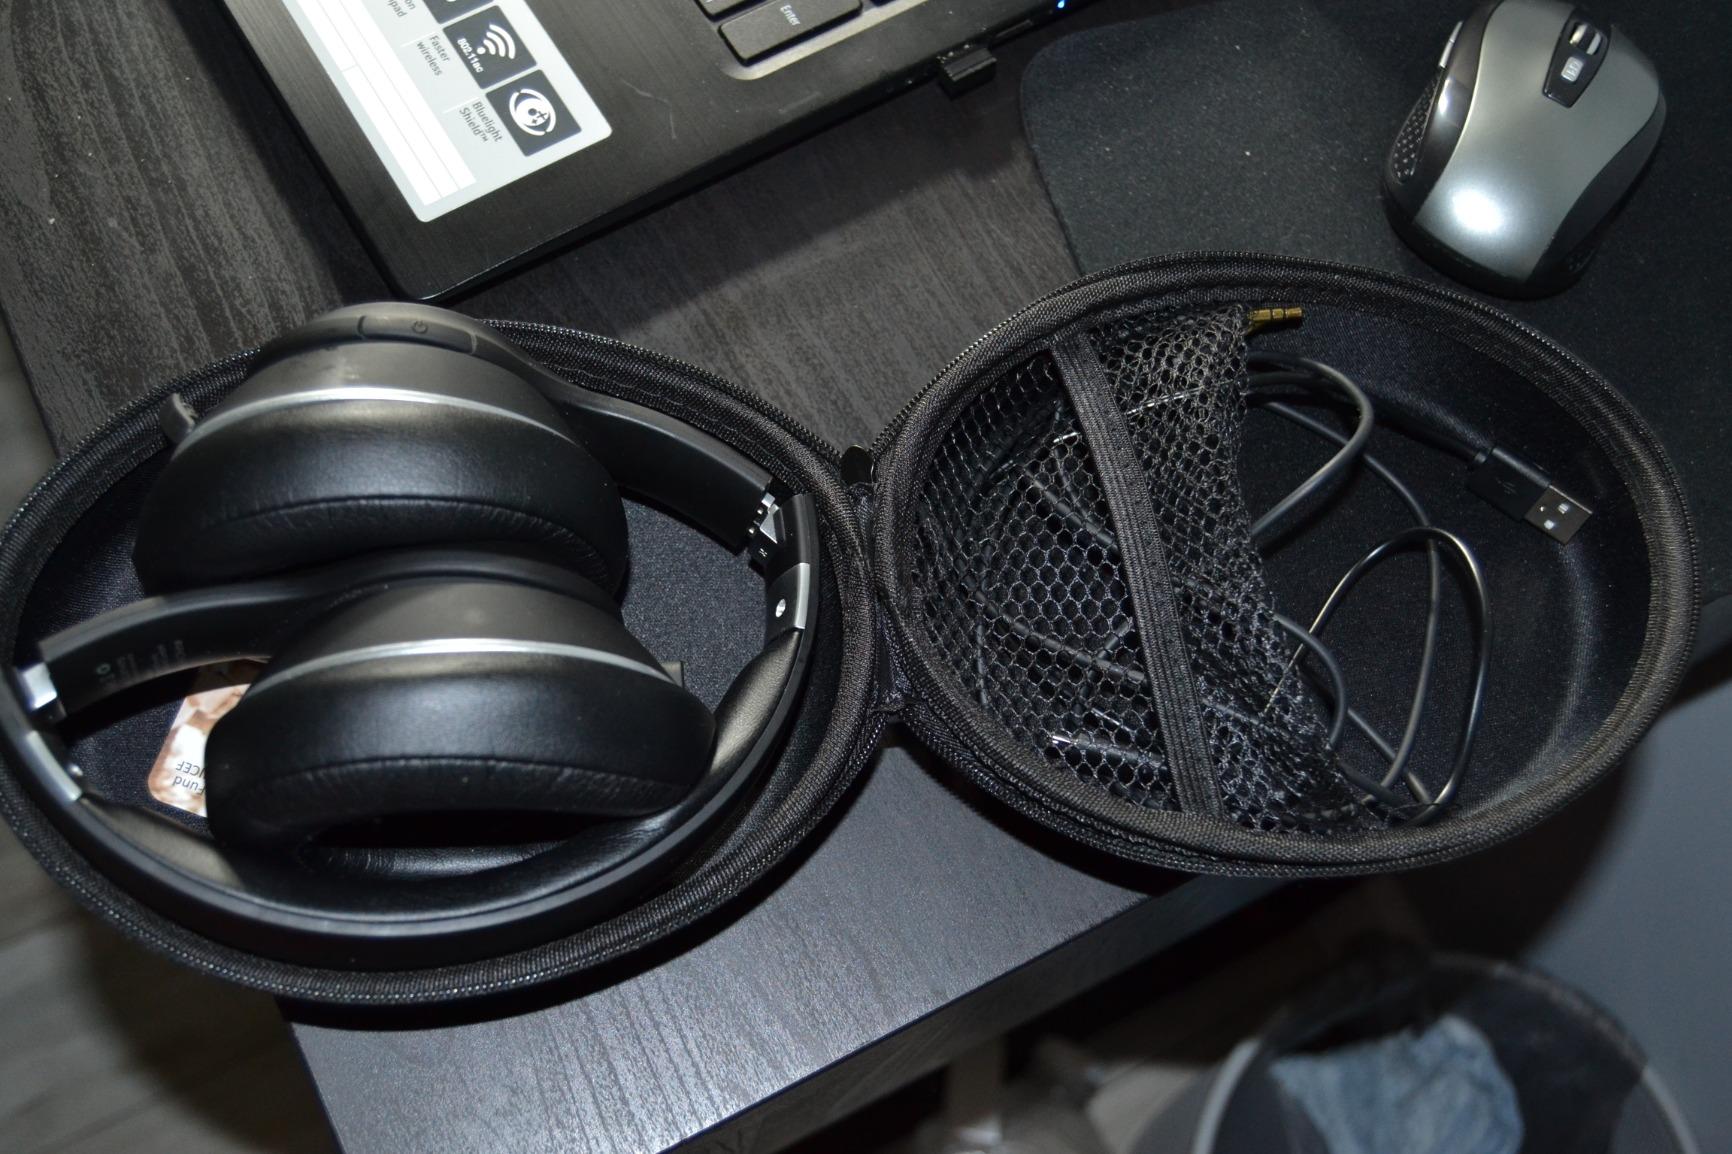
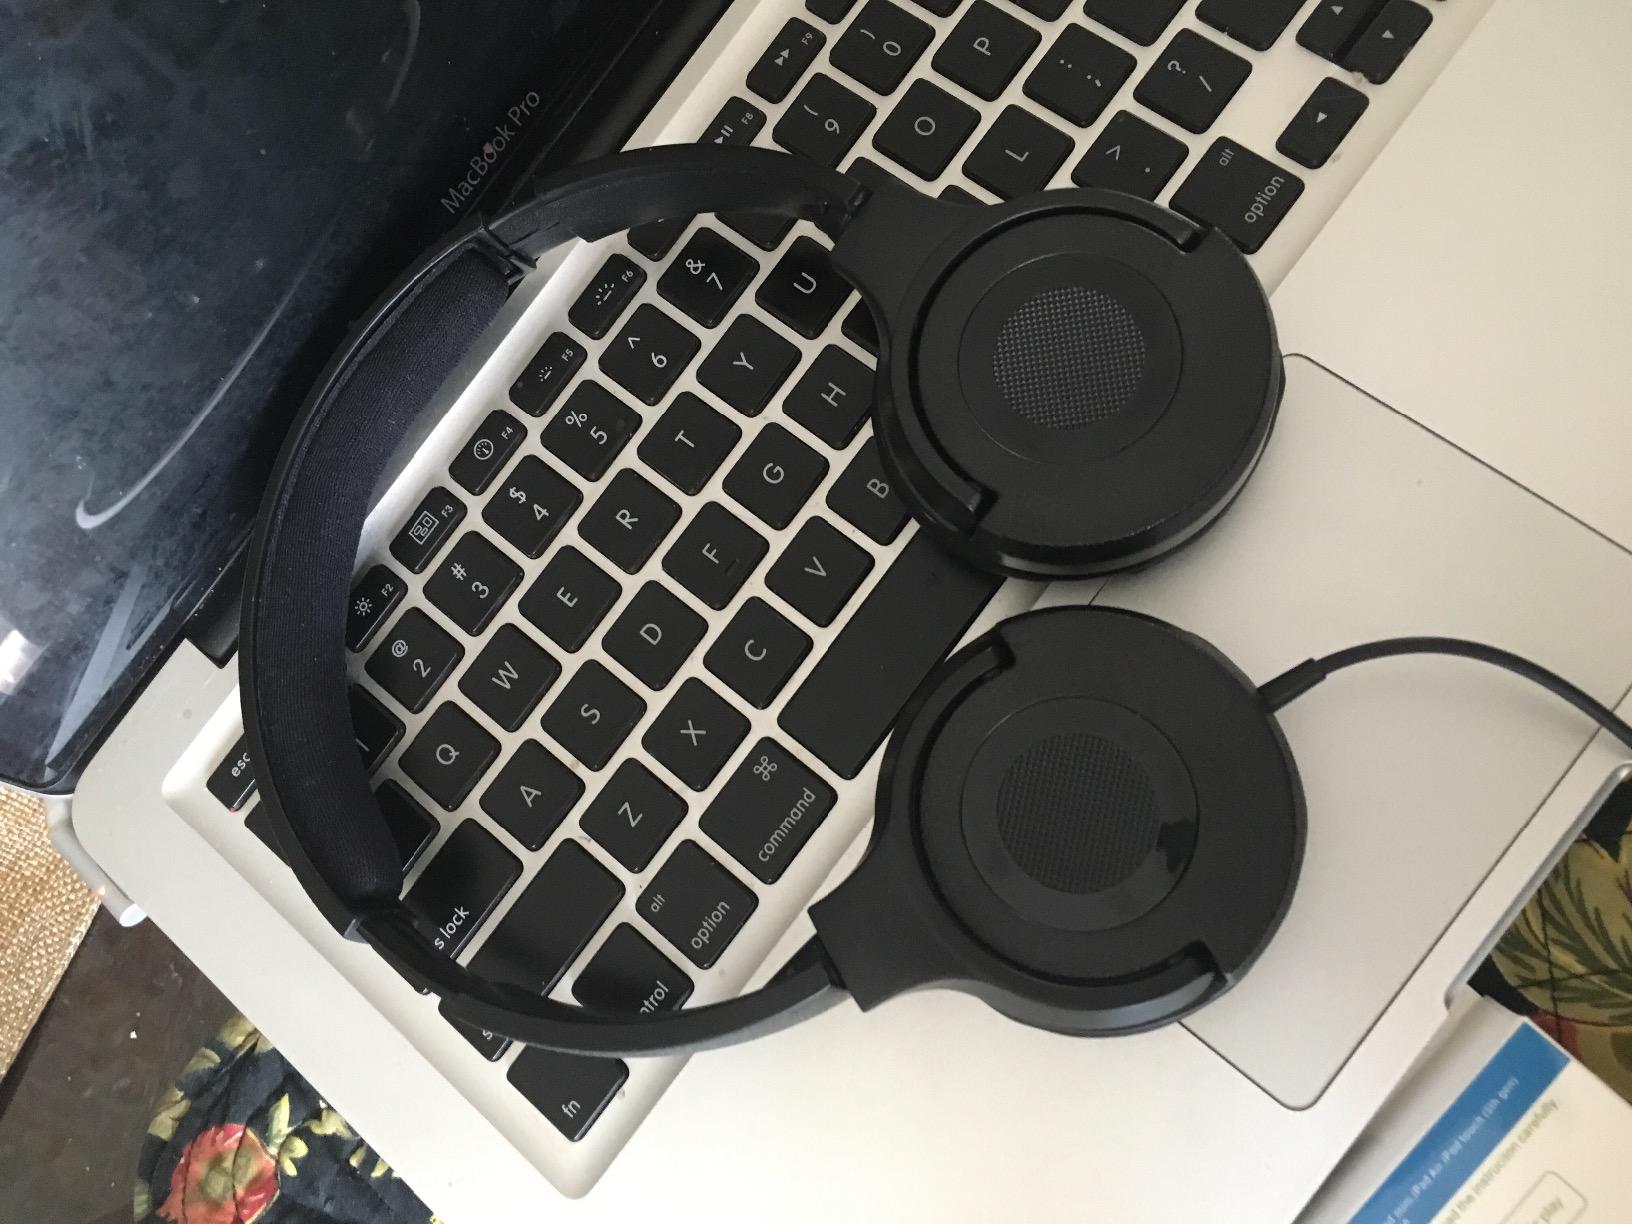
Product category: headphones
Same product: no